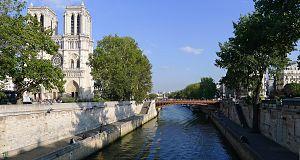
Pont au Double - Paris IV et V
Le pont au Double est un pont franchissant la Seine à Paris, en France.